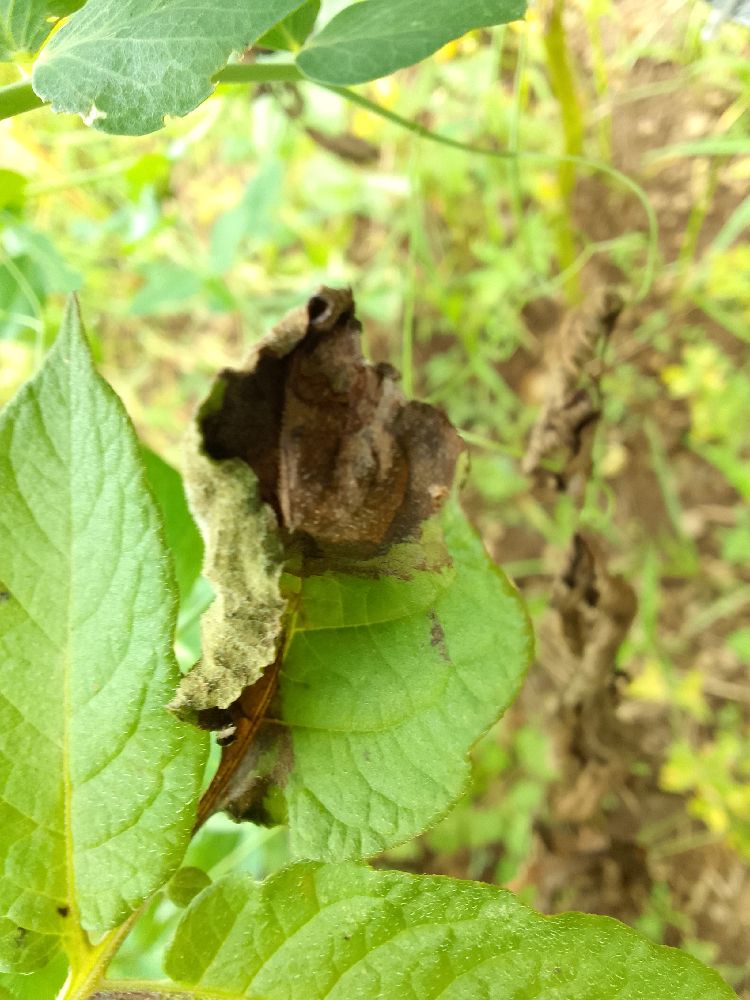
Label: Late blight